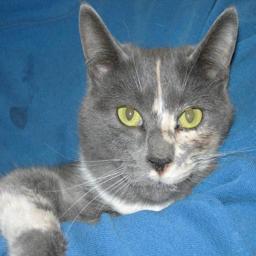
Animal: cats